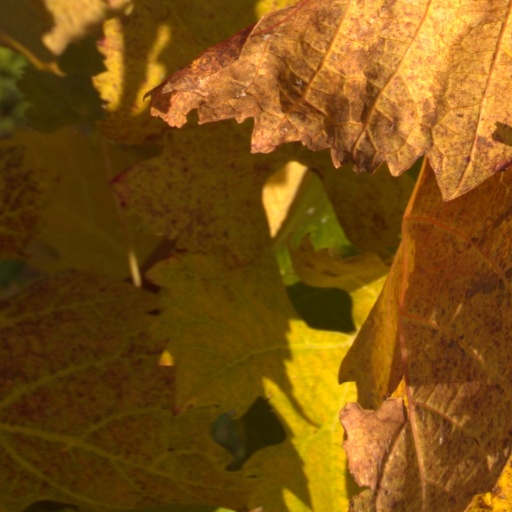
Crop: grape